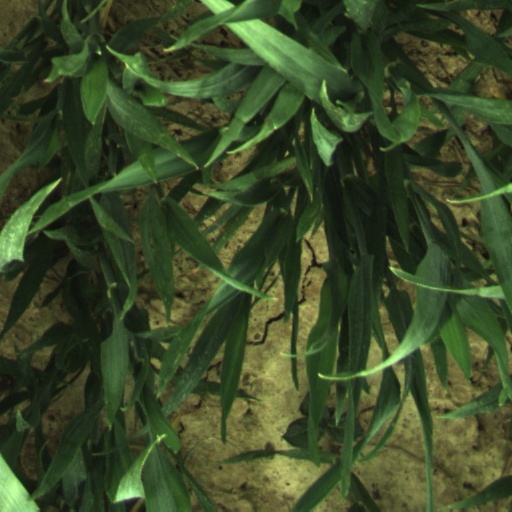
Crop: wheat